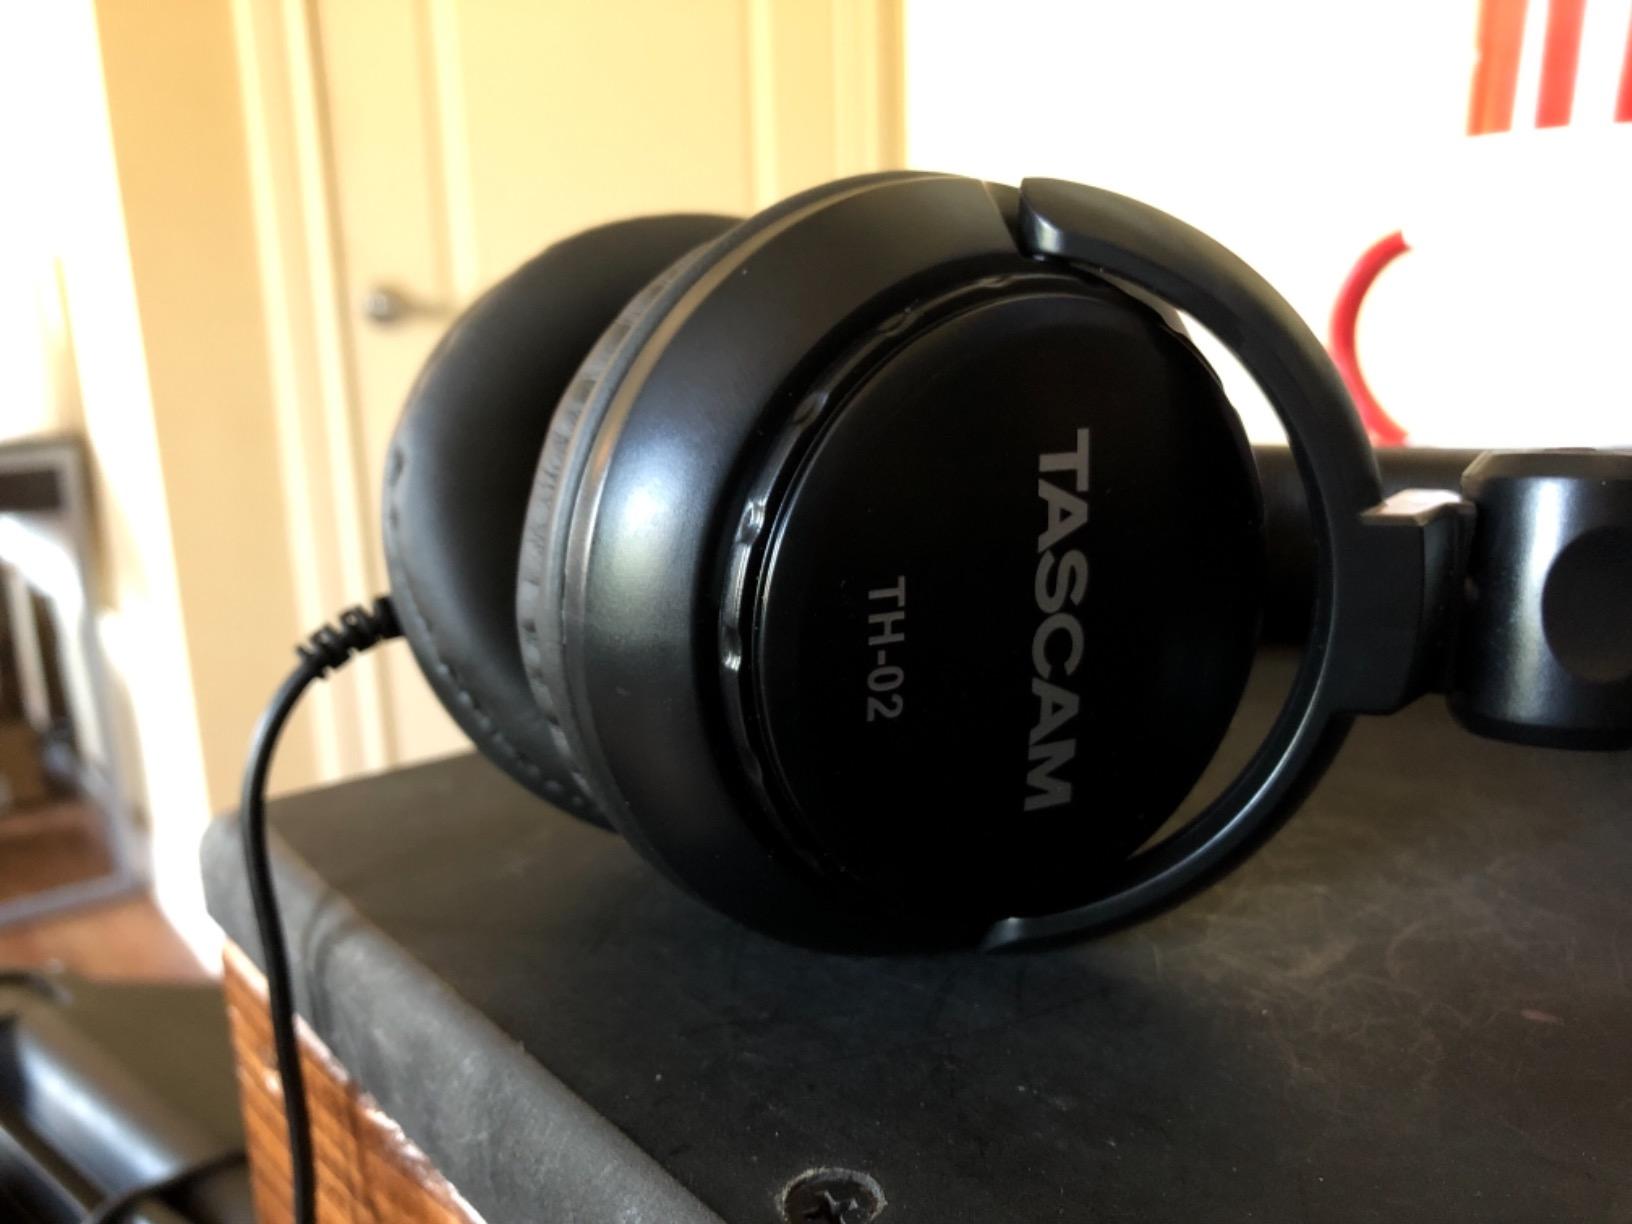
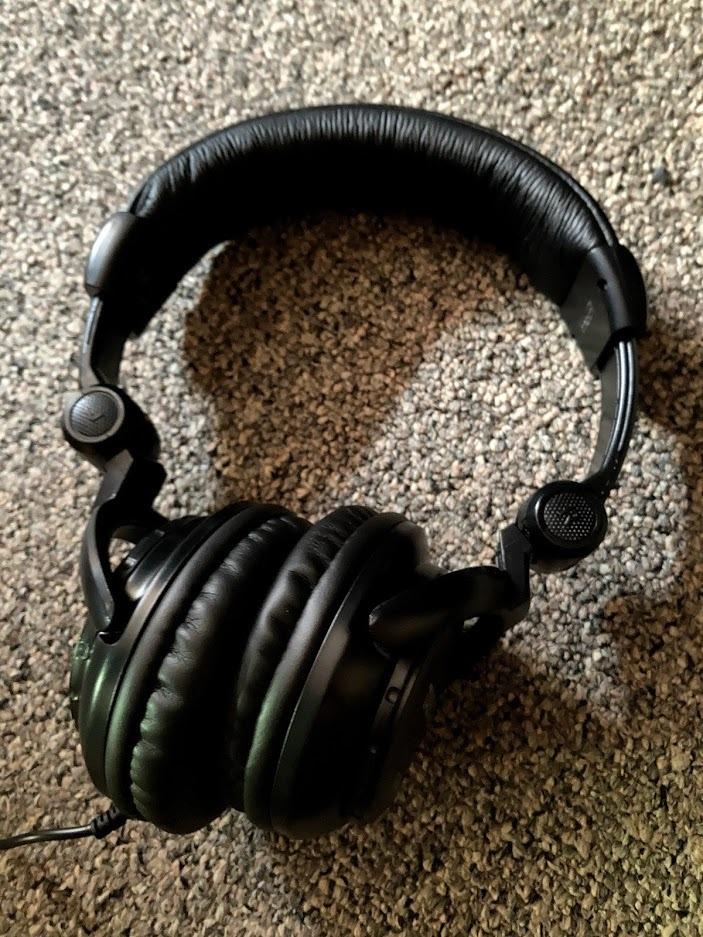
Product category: headphones
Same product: yes